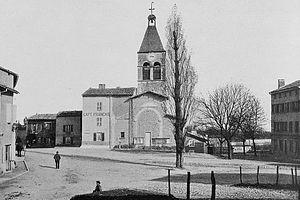
Dictionnaire illustré des communes du département du Rhône. Tome 1 / par MM. E. de Rolland et D. Clouzet.
Chaponost est une commune française, située dans le département du Rhône en région Auvergne-Rhône-Alpes.